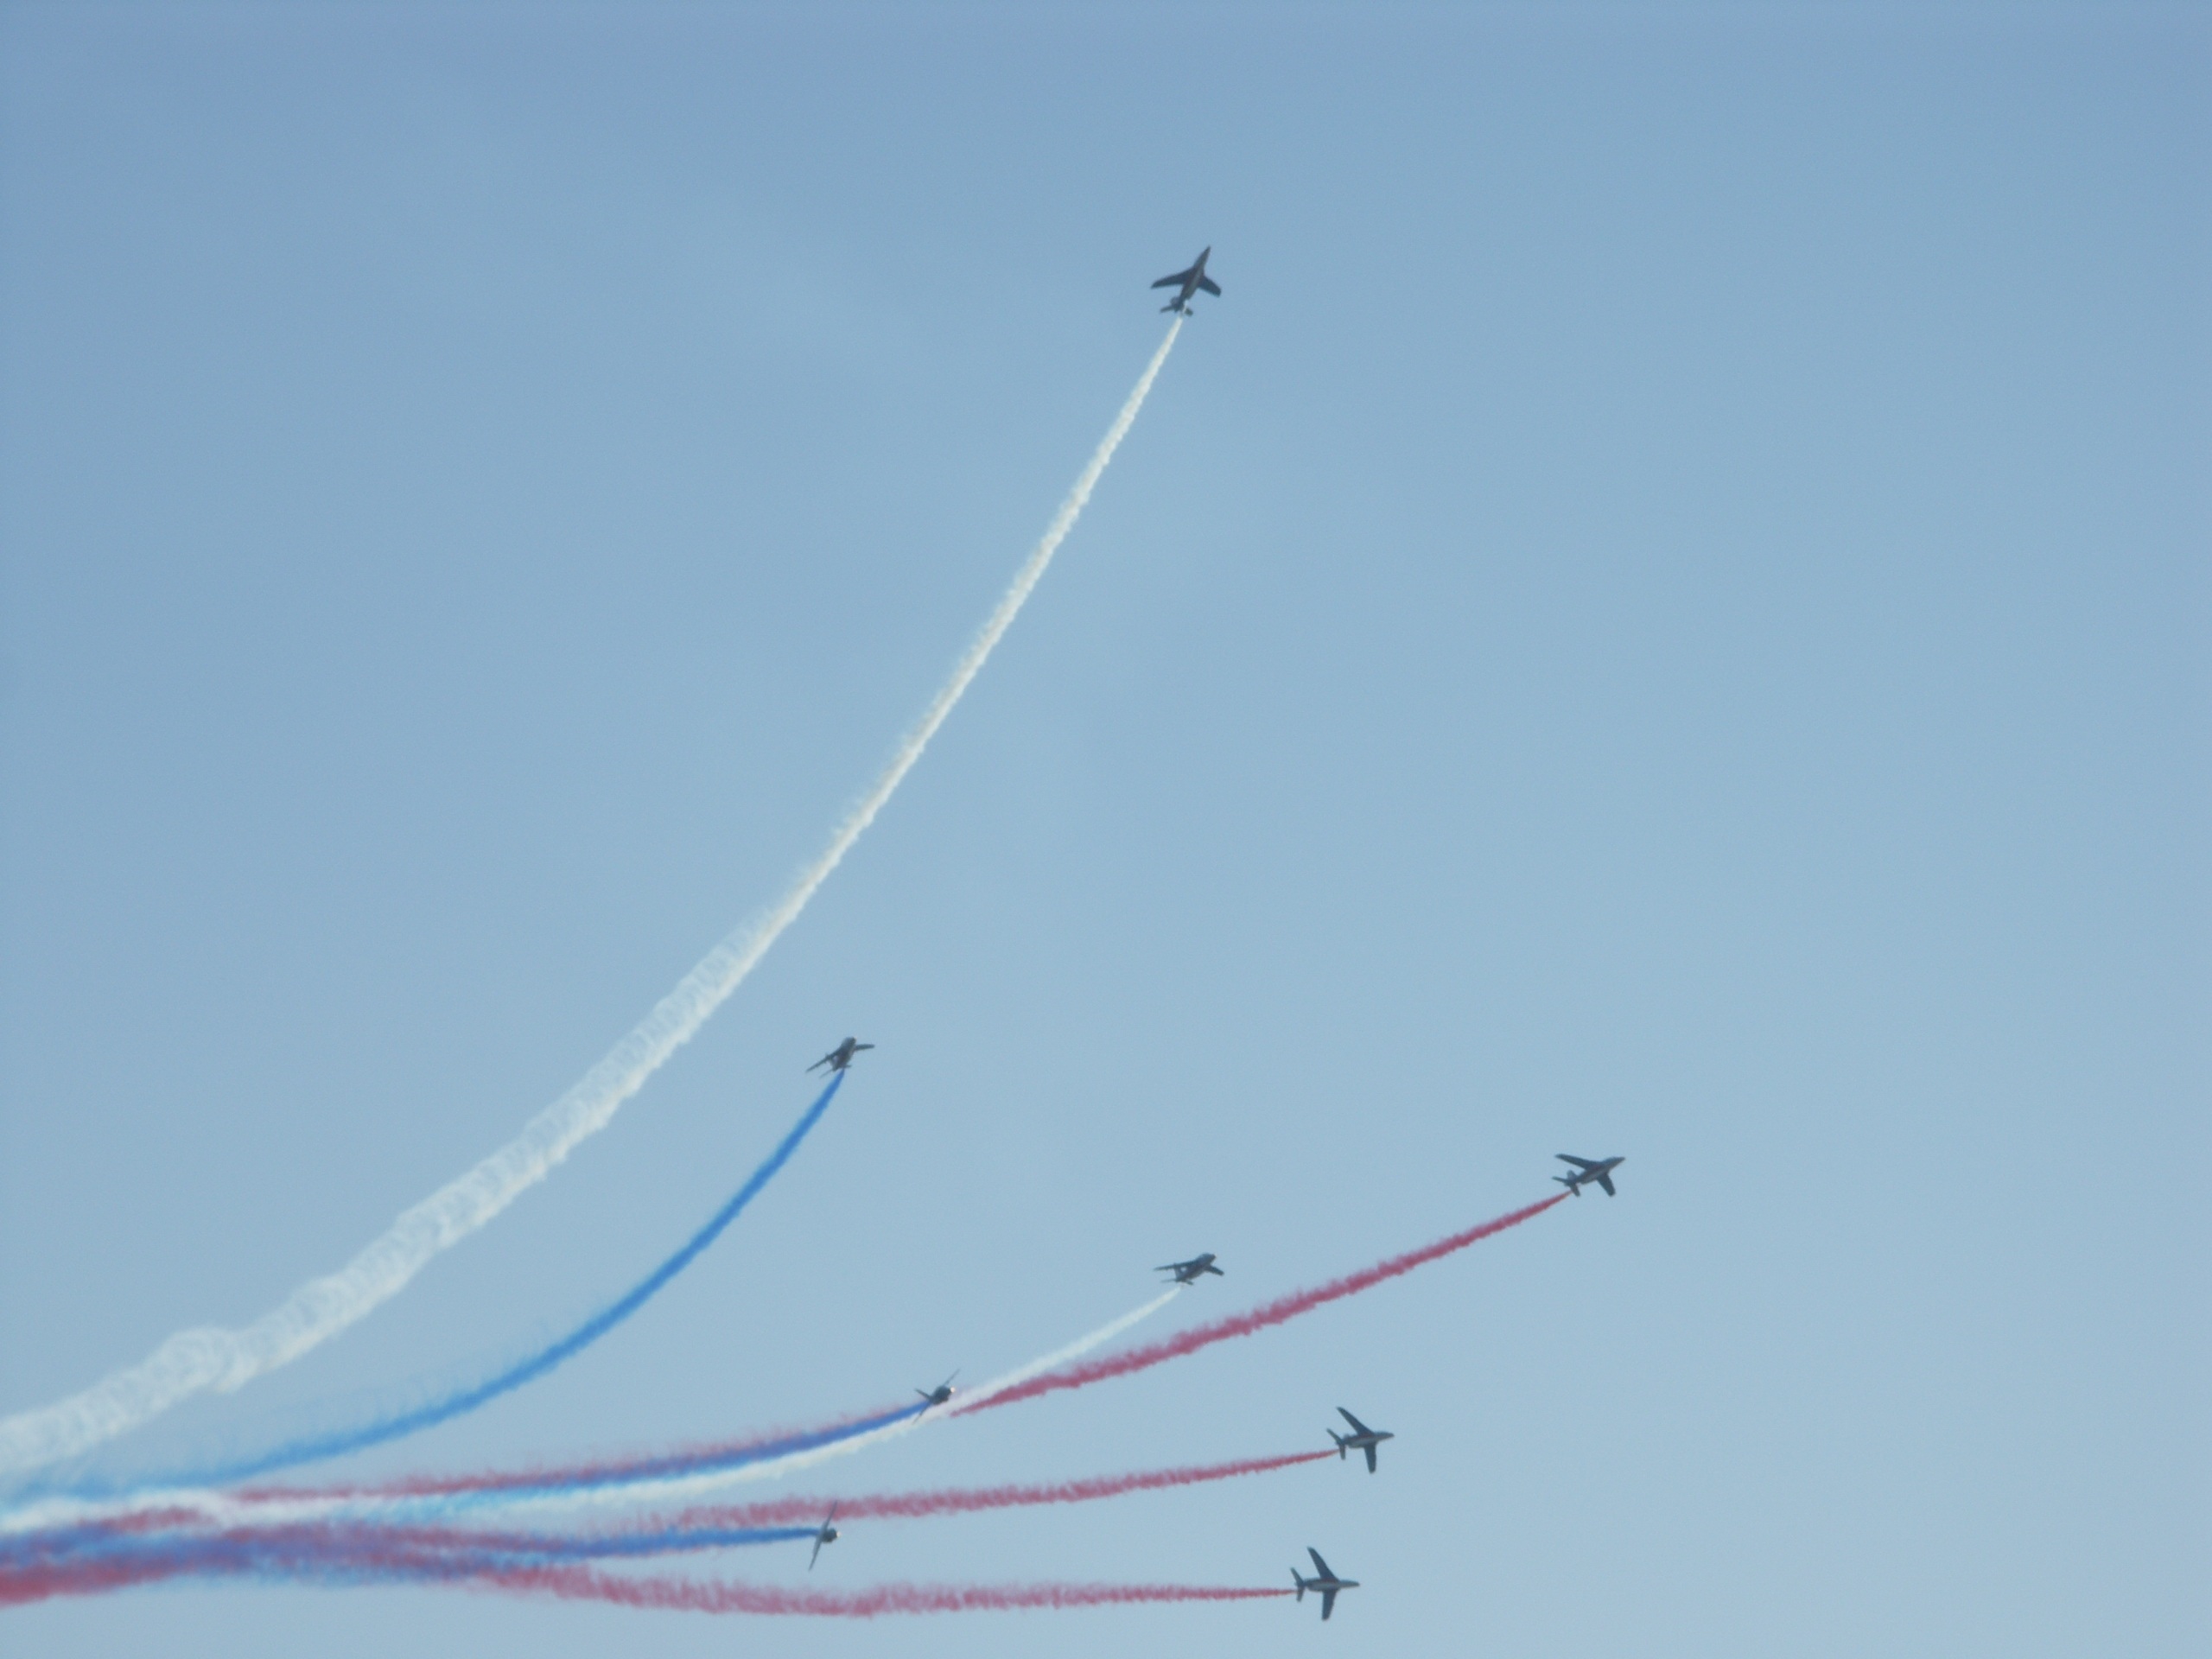
wing, wind, aircraft, line, vehicle, aviation, flight, toy, glider, air show, air force, patrol of france, aerobatics, atmosphere of earth, general aviation